Lin Jaldati

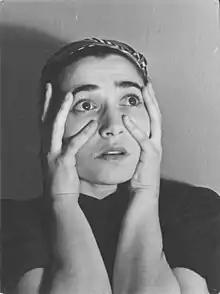
Lin Jaldati (ca. 1938)

Lin Jaldati, known to her family as Lientje, (born Rebekka Brilleslijper; 13 December 1912 – 31 August 1988) was a Dutch-born, East German-based Yiddish singer. She was a Holocaust survivor, and one of the last people to see Anne Frank. After the war she published an article, "Memories of Anne Frank," in Joachim Hellwig and Günther Deicke's book "A Diary for Anne Frank". A self-professed socialist, she performed in Yiddish in the Soviet Union, China, North Korea and Vietnam from the 1950s to the 1970s.